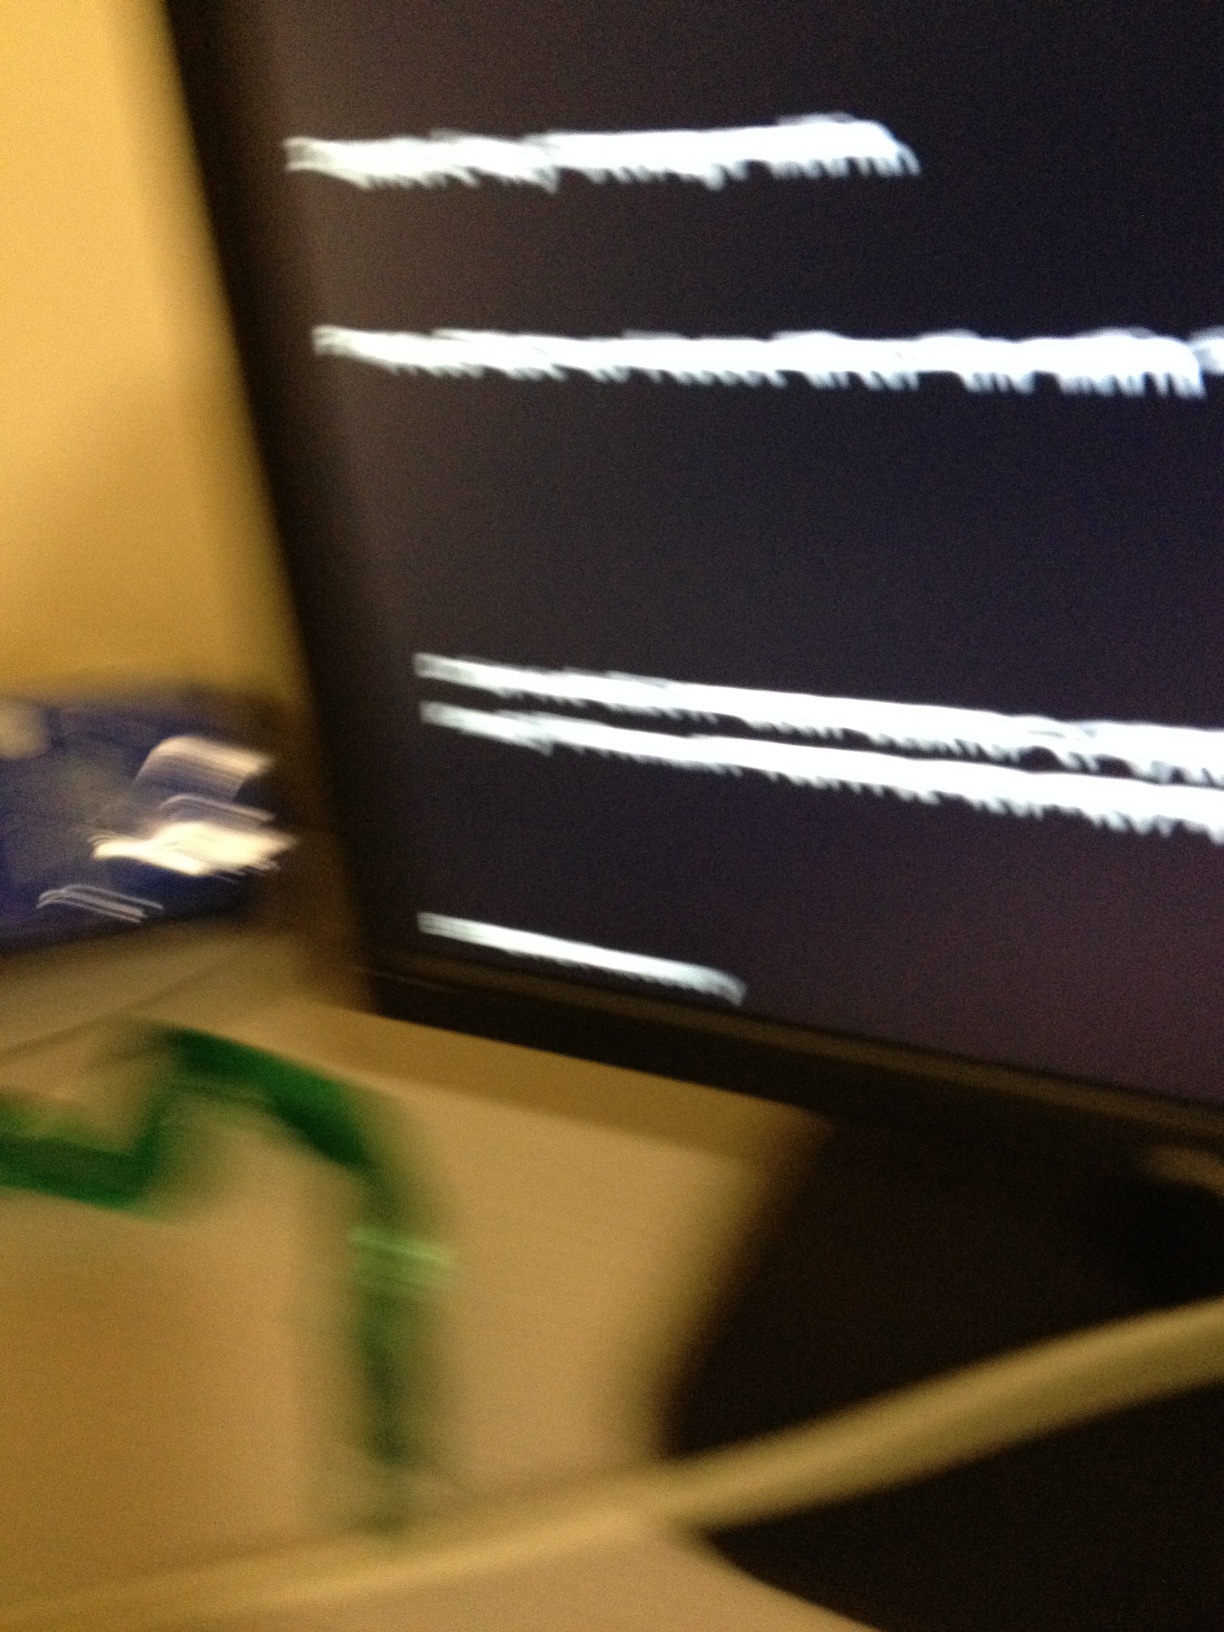Question: What is beeing displayed on my screen?
Answer: unanswerable